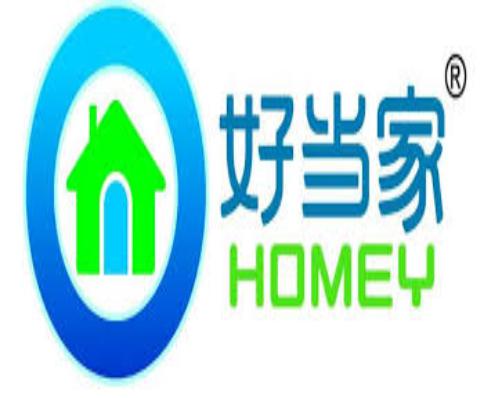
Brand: Homey
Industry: Food